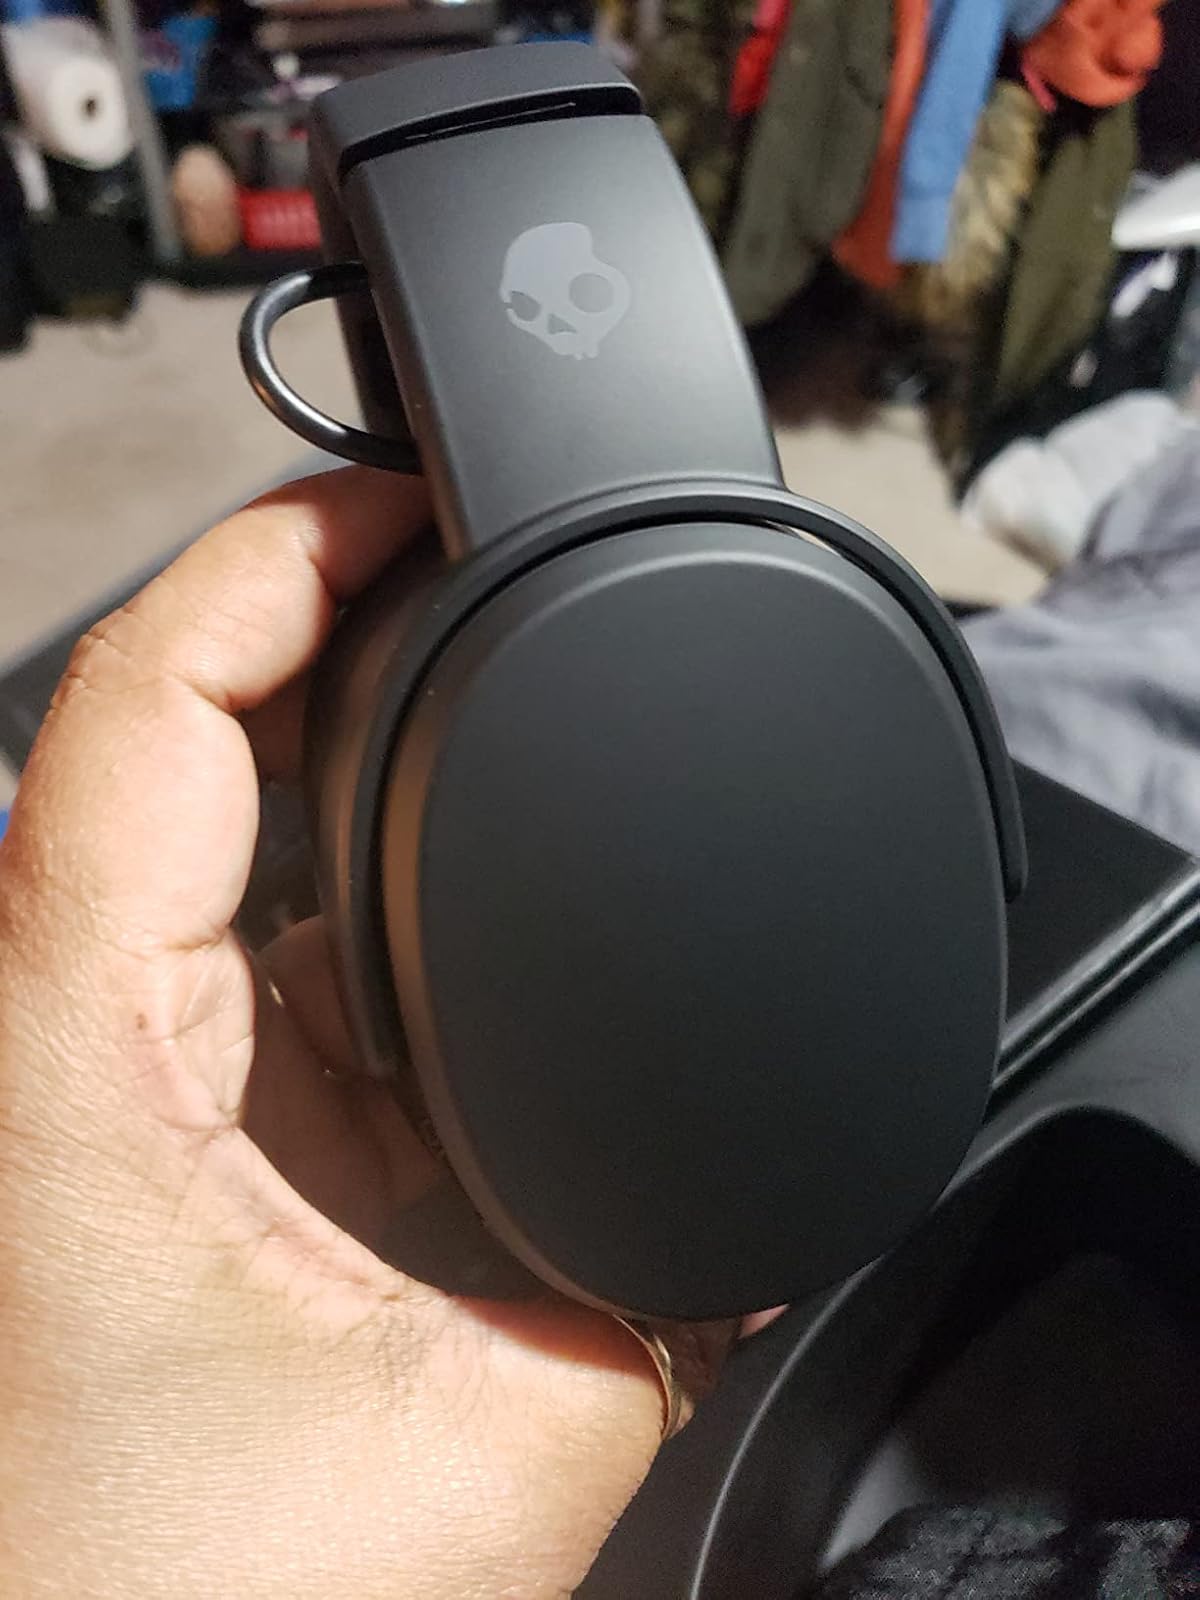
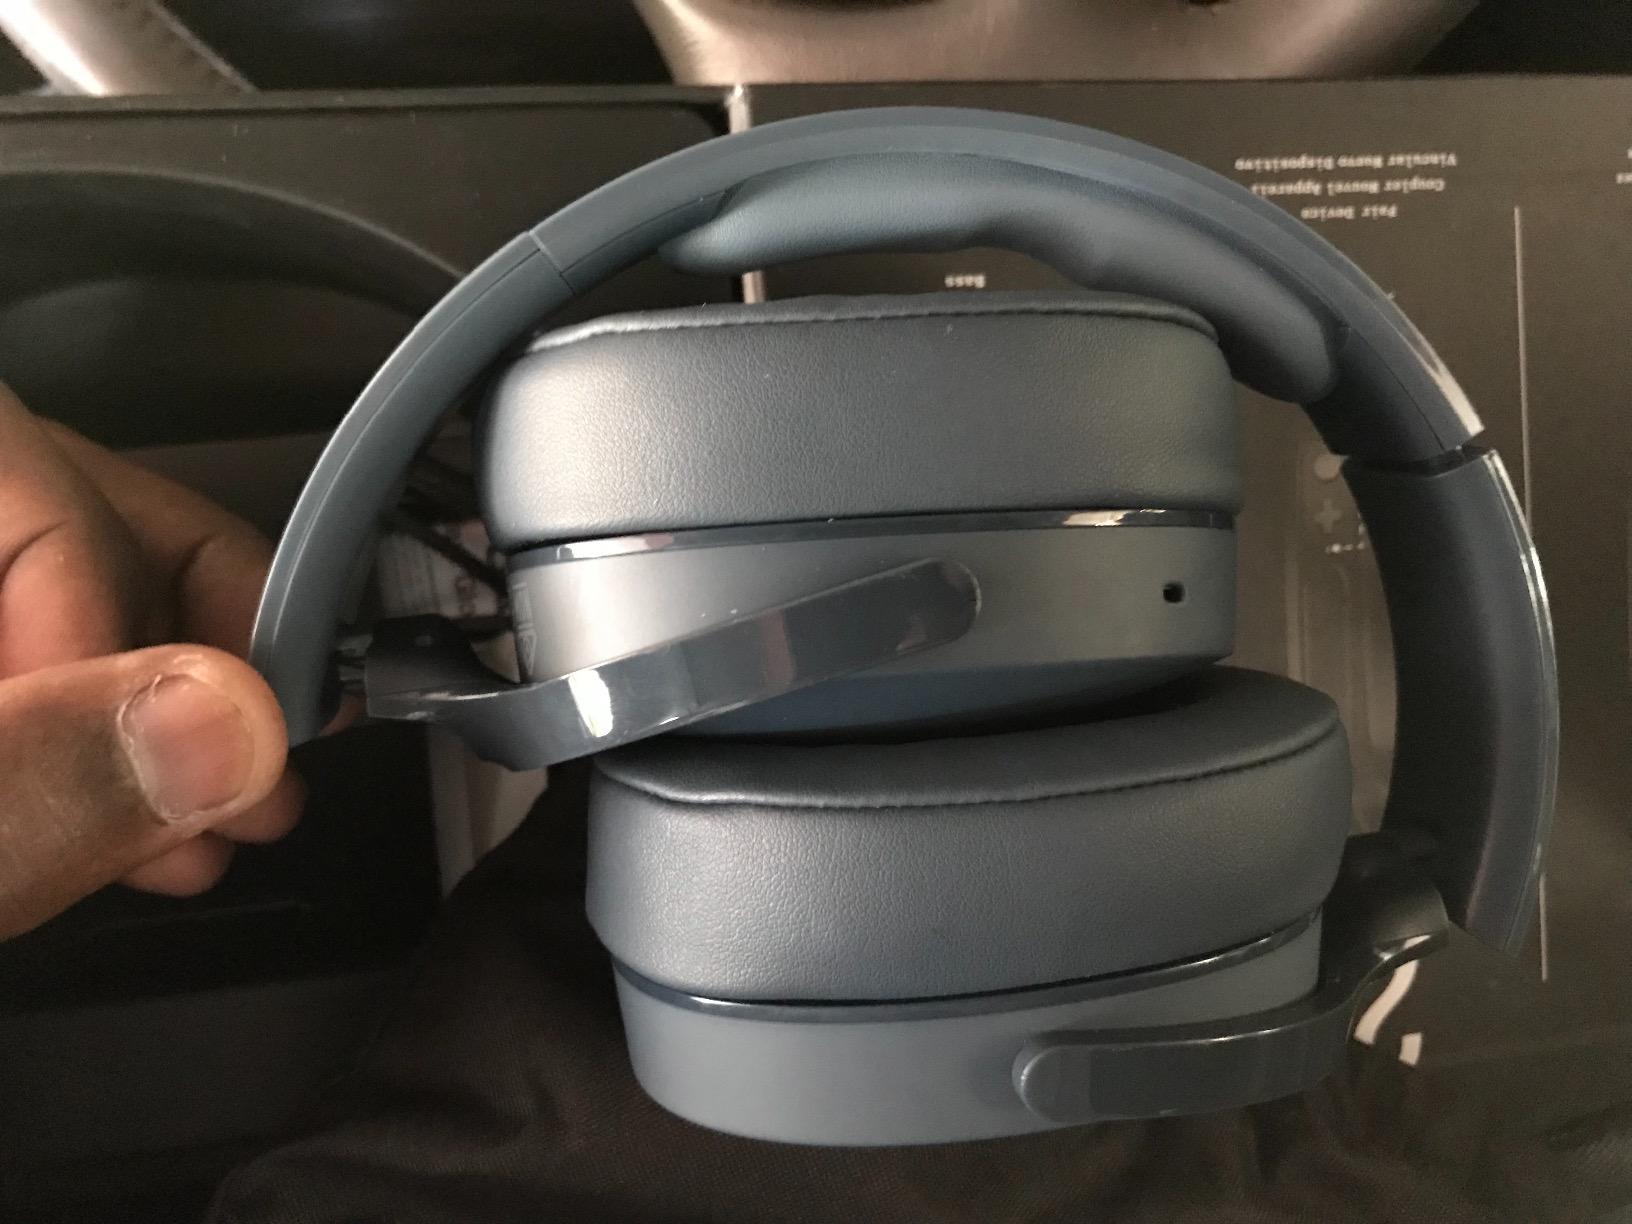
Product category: headphones
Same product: yes